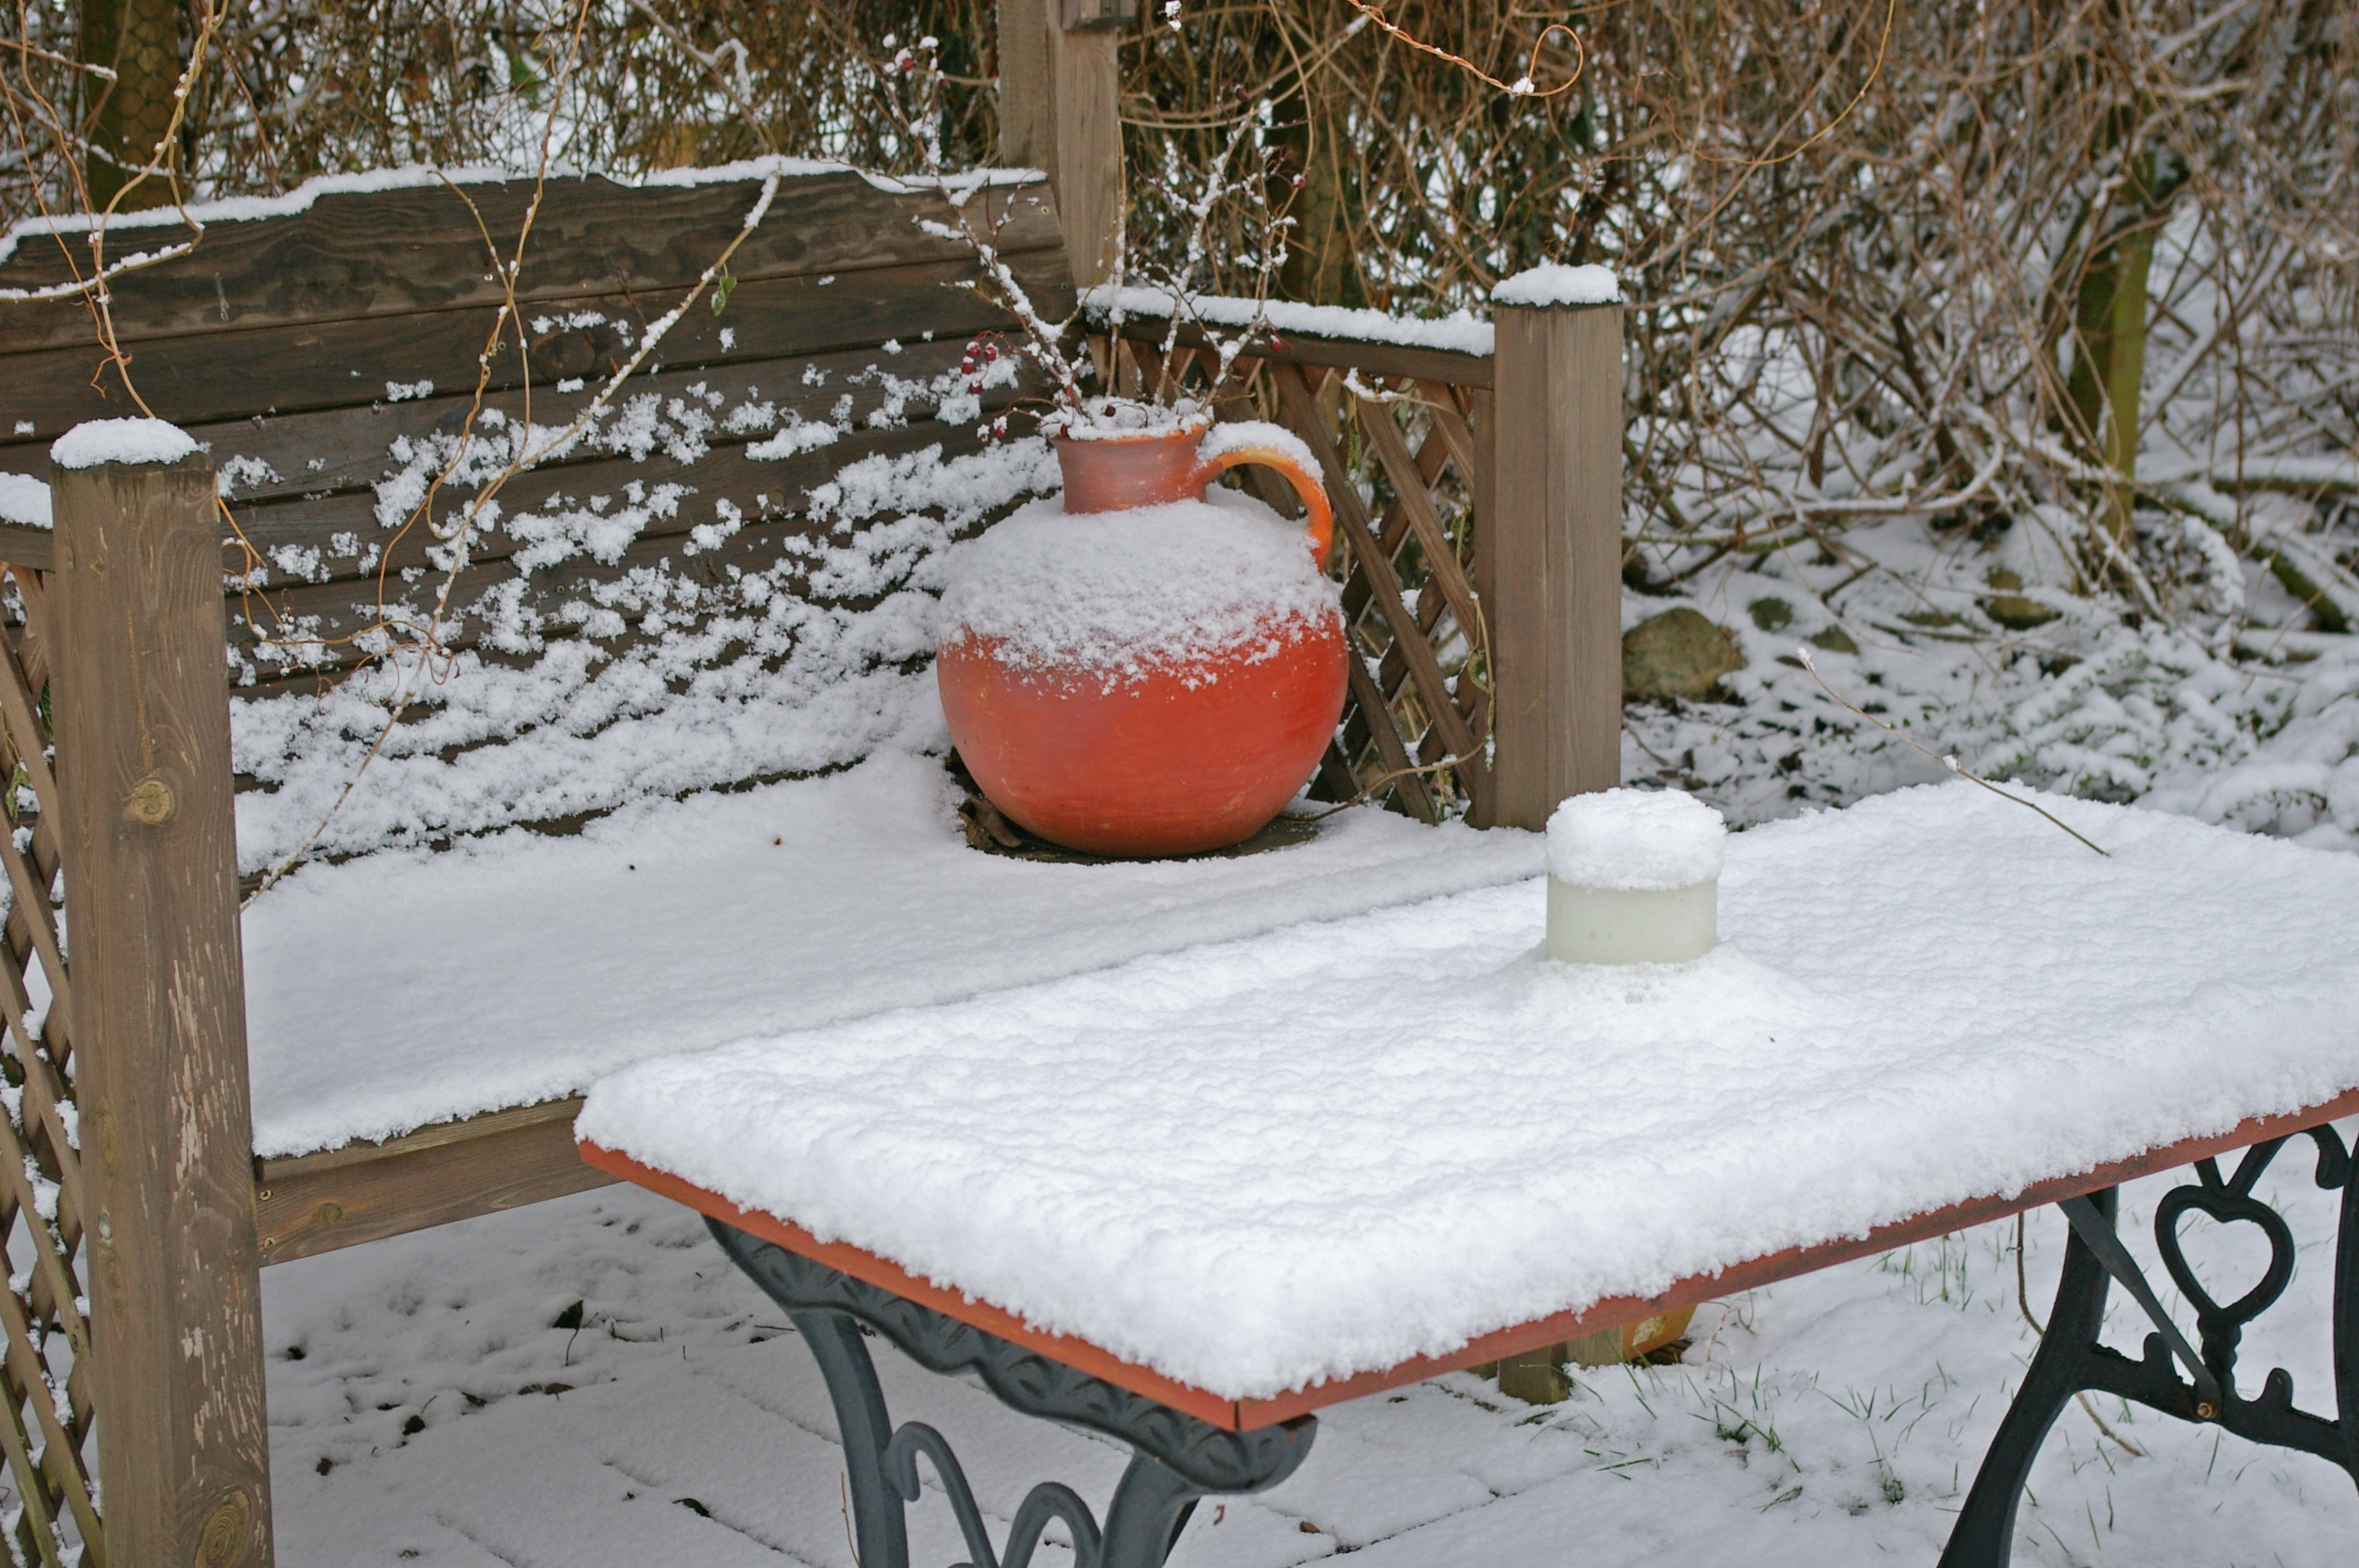
table, nature, snow, cold, winter, wood, white, bench, seat, frost, idyllic, relax, weather, backyard, snowy, rest, garden, lonely, season, snowfall, sit, bank, relaxation, beautiful, out, mood, silent, idyll, winter dream, wintry, harmony, freezing, winter mood, snowed in, garden bench, leisurely